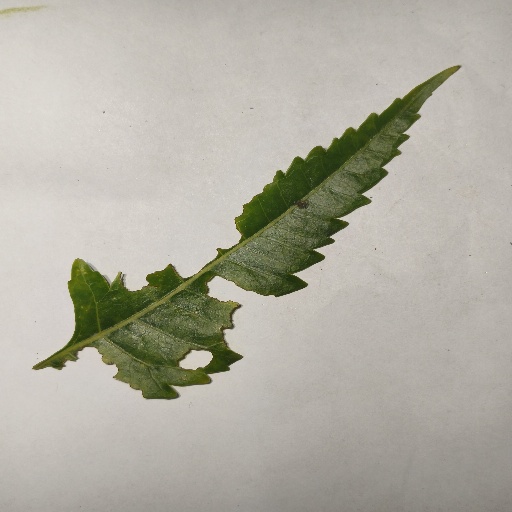
Species: Neem
Leaf condition: Shot Hole Leaf